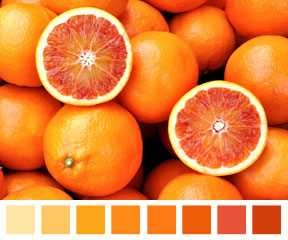
Label: Orange